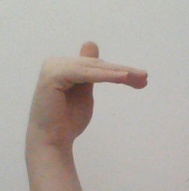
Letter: khaa